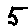
Label: 5